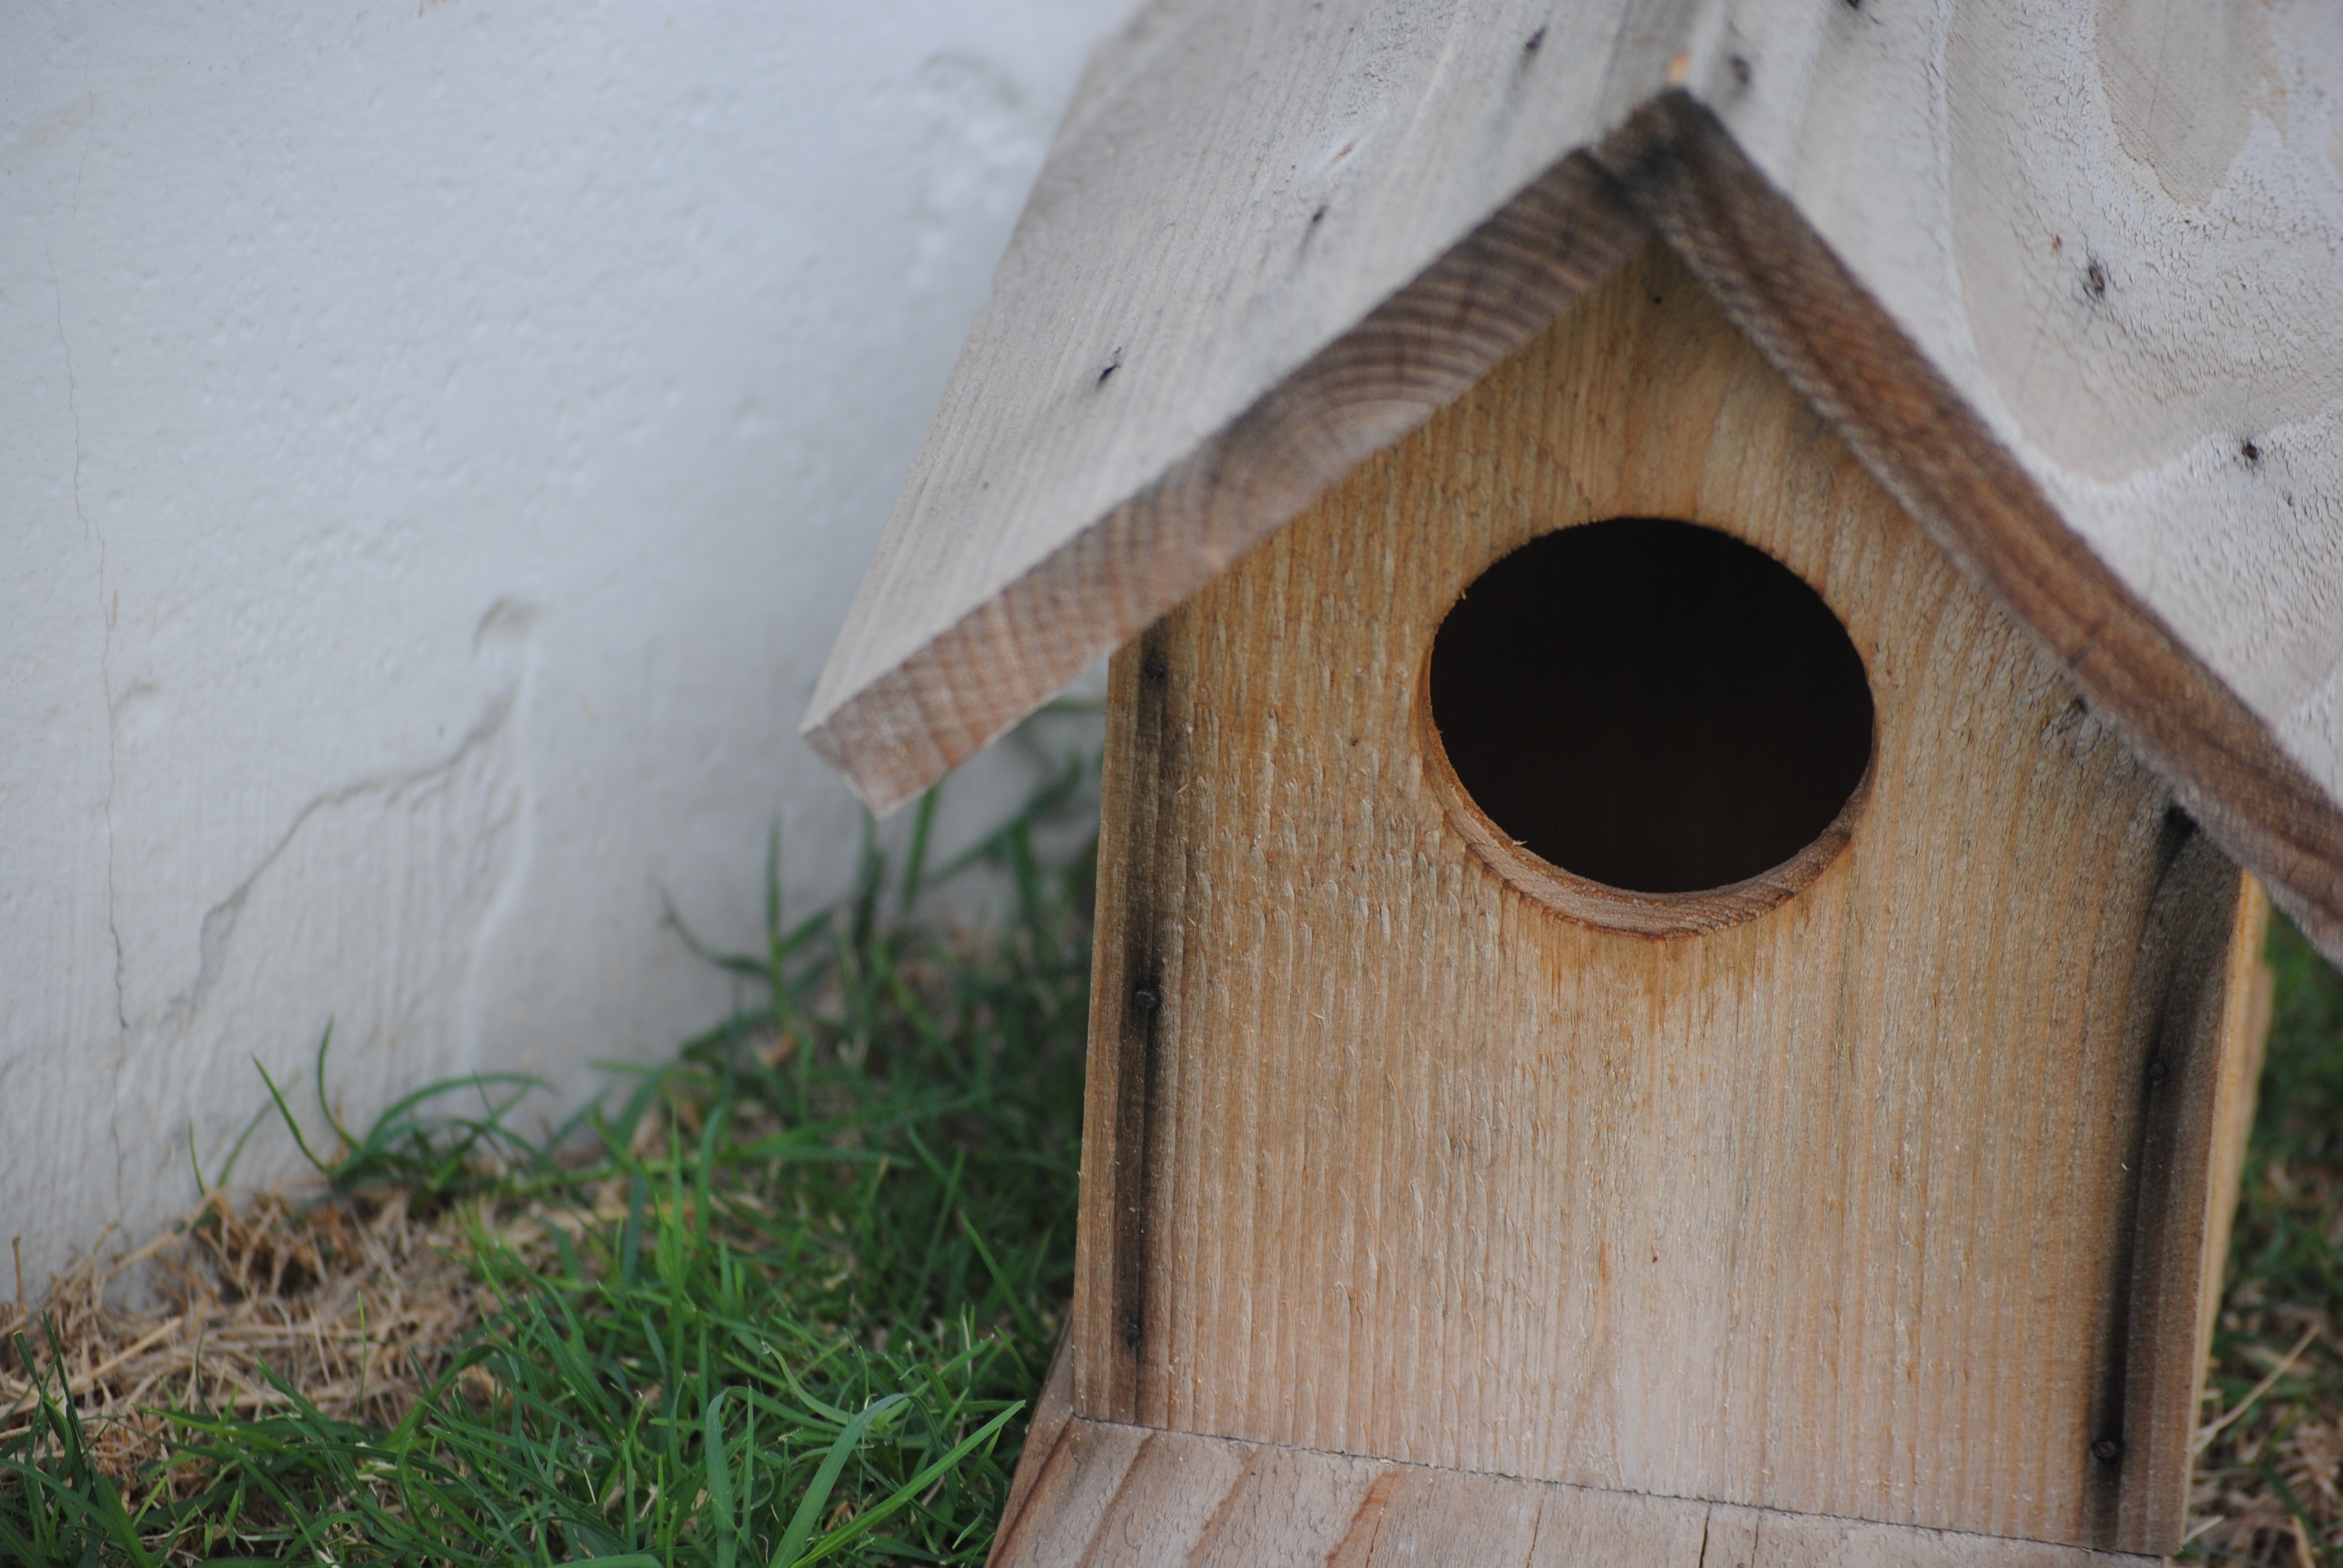
outdoor, bird, wing, wood, house, decoration, autumn, craft, wooden, handmade, birdhouse, handicraft, bird feeder